SMS Bremen

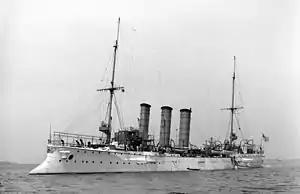
"Bremen" in 1907

After making preparations for her deployment in Kiel, she left the port on 27 August and crossed the Atlantic, stopping in Funchal on the island of Madeira en route to Rio de Janeiro, Brazil, arriving there on 25 September. There, she met the flagship of the East-American Cruiser Division, the protected cruiser . By this time, the dispute with Venezuela that had prompted the Venezuelan crisis of 1902–1903 between that country and Britain, Germany, and Italy had been settled, so she was no longer needed to enforce the settlement. Instead, was tasked with showing the flag to protect German economic interests, German nationals living overseas, and assist with German diplomatic efforts. At the time, the German division used the Danish port of Charlotte Amalie on the island of Saint Thomas in the Danish West Indies as its primary base of operations.